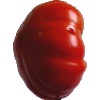
Label: Tomato 3